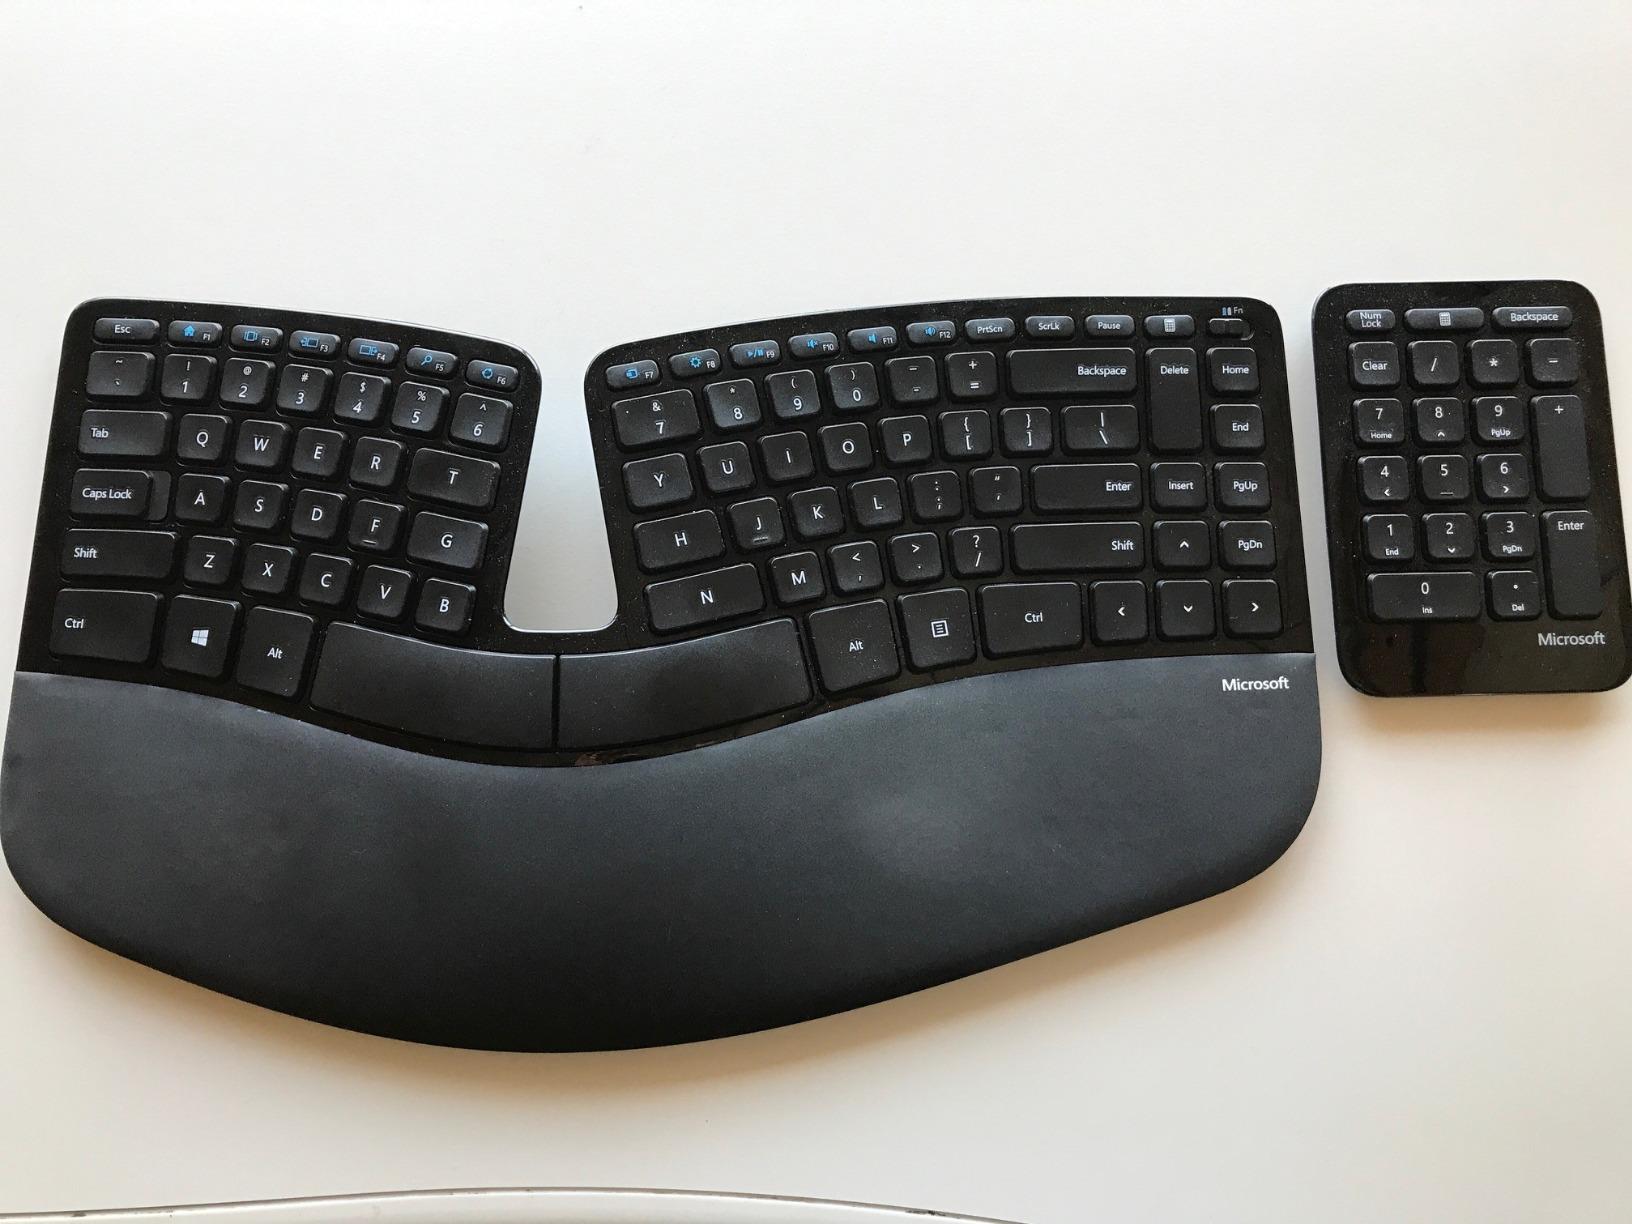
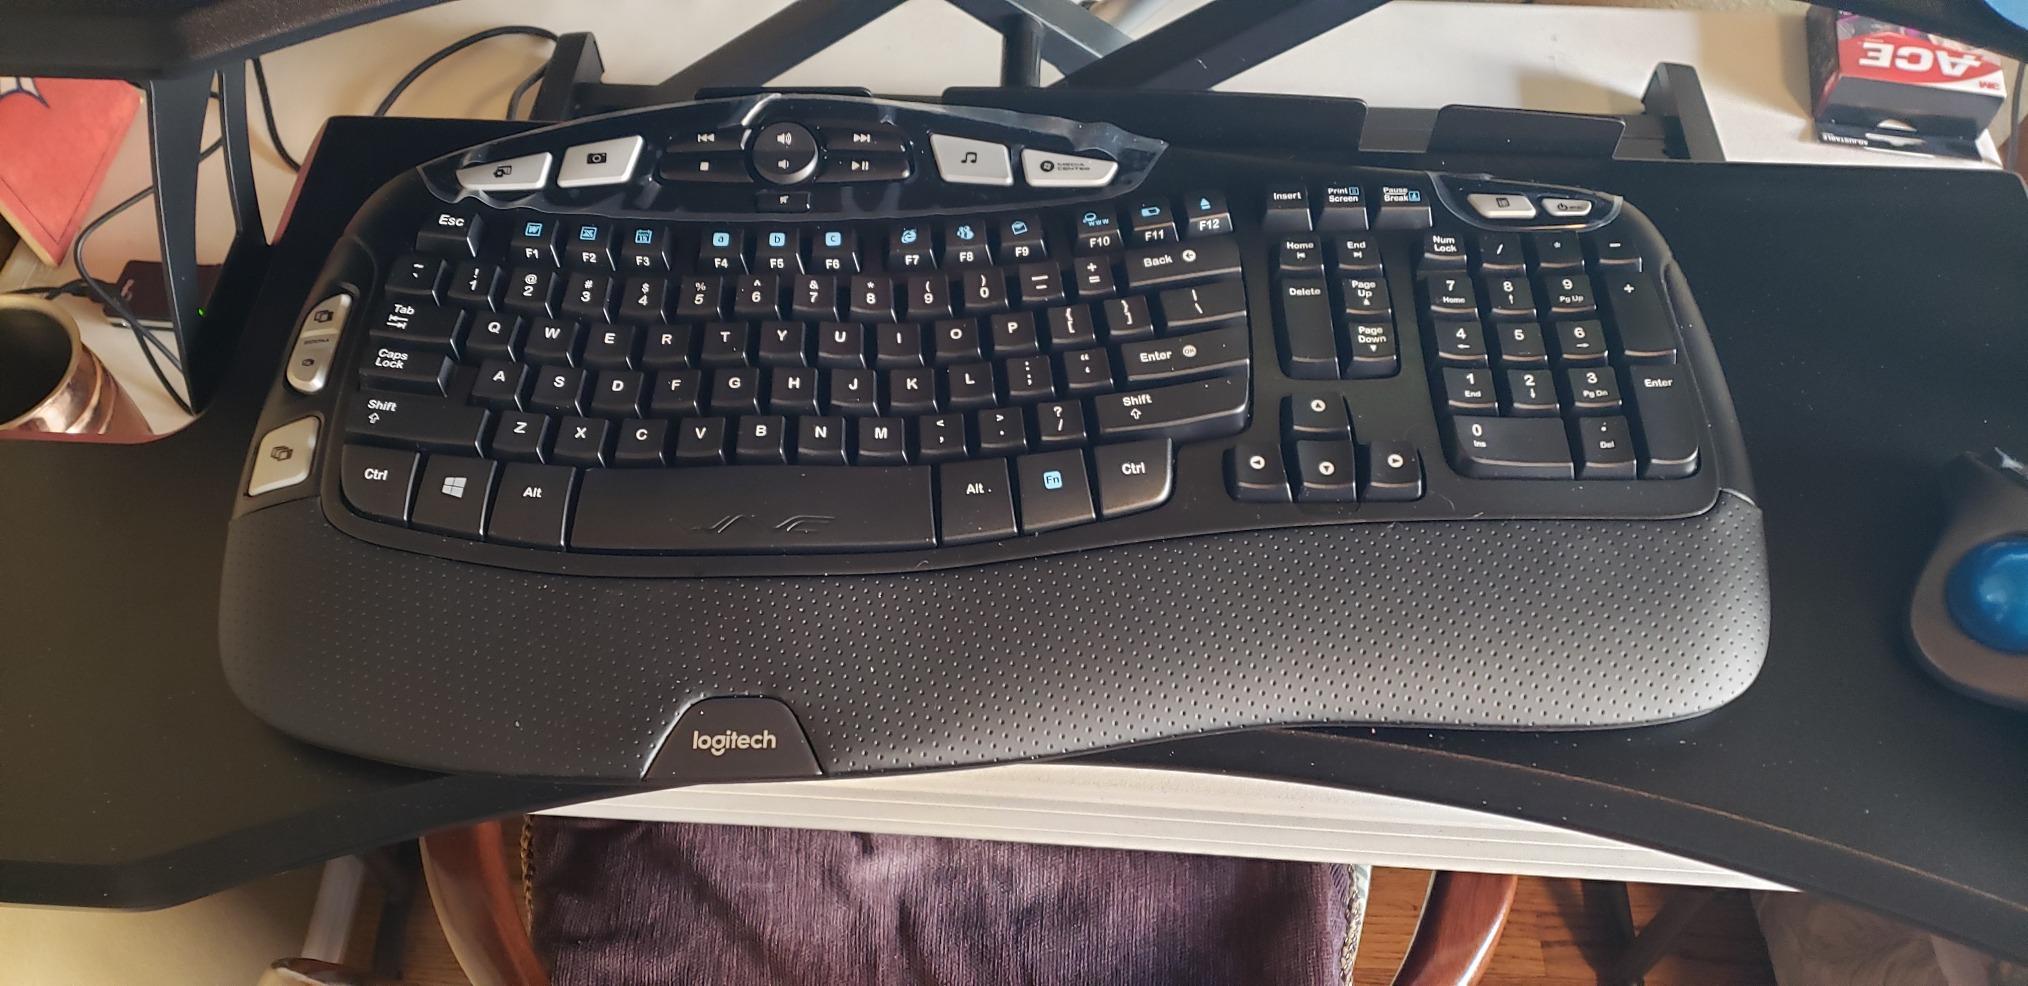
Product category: keyboard
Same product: no